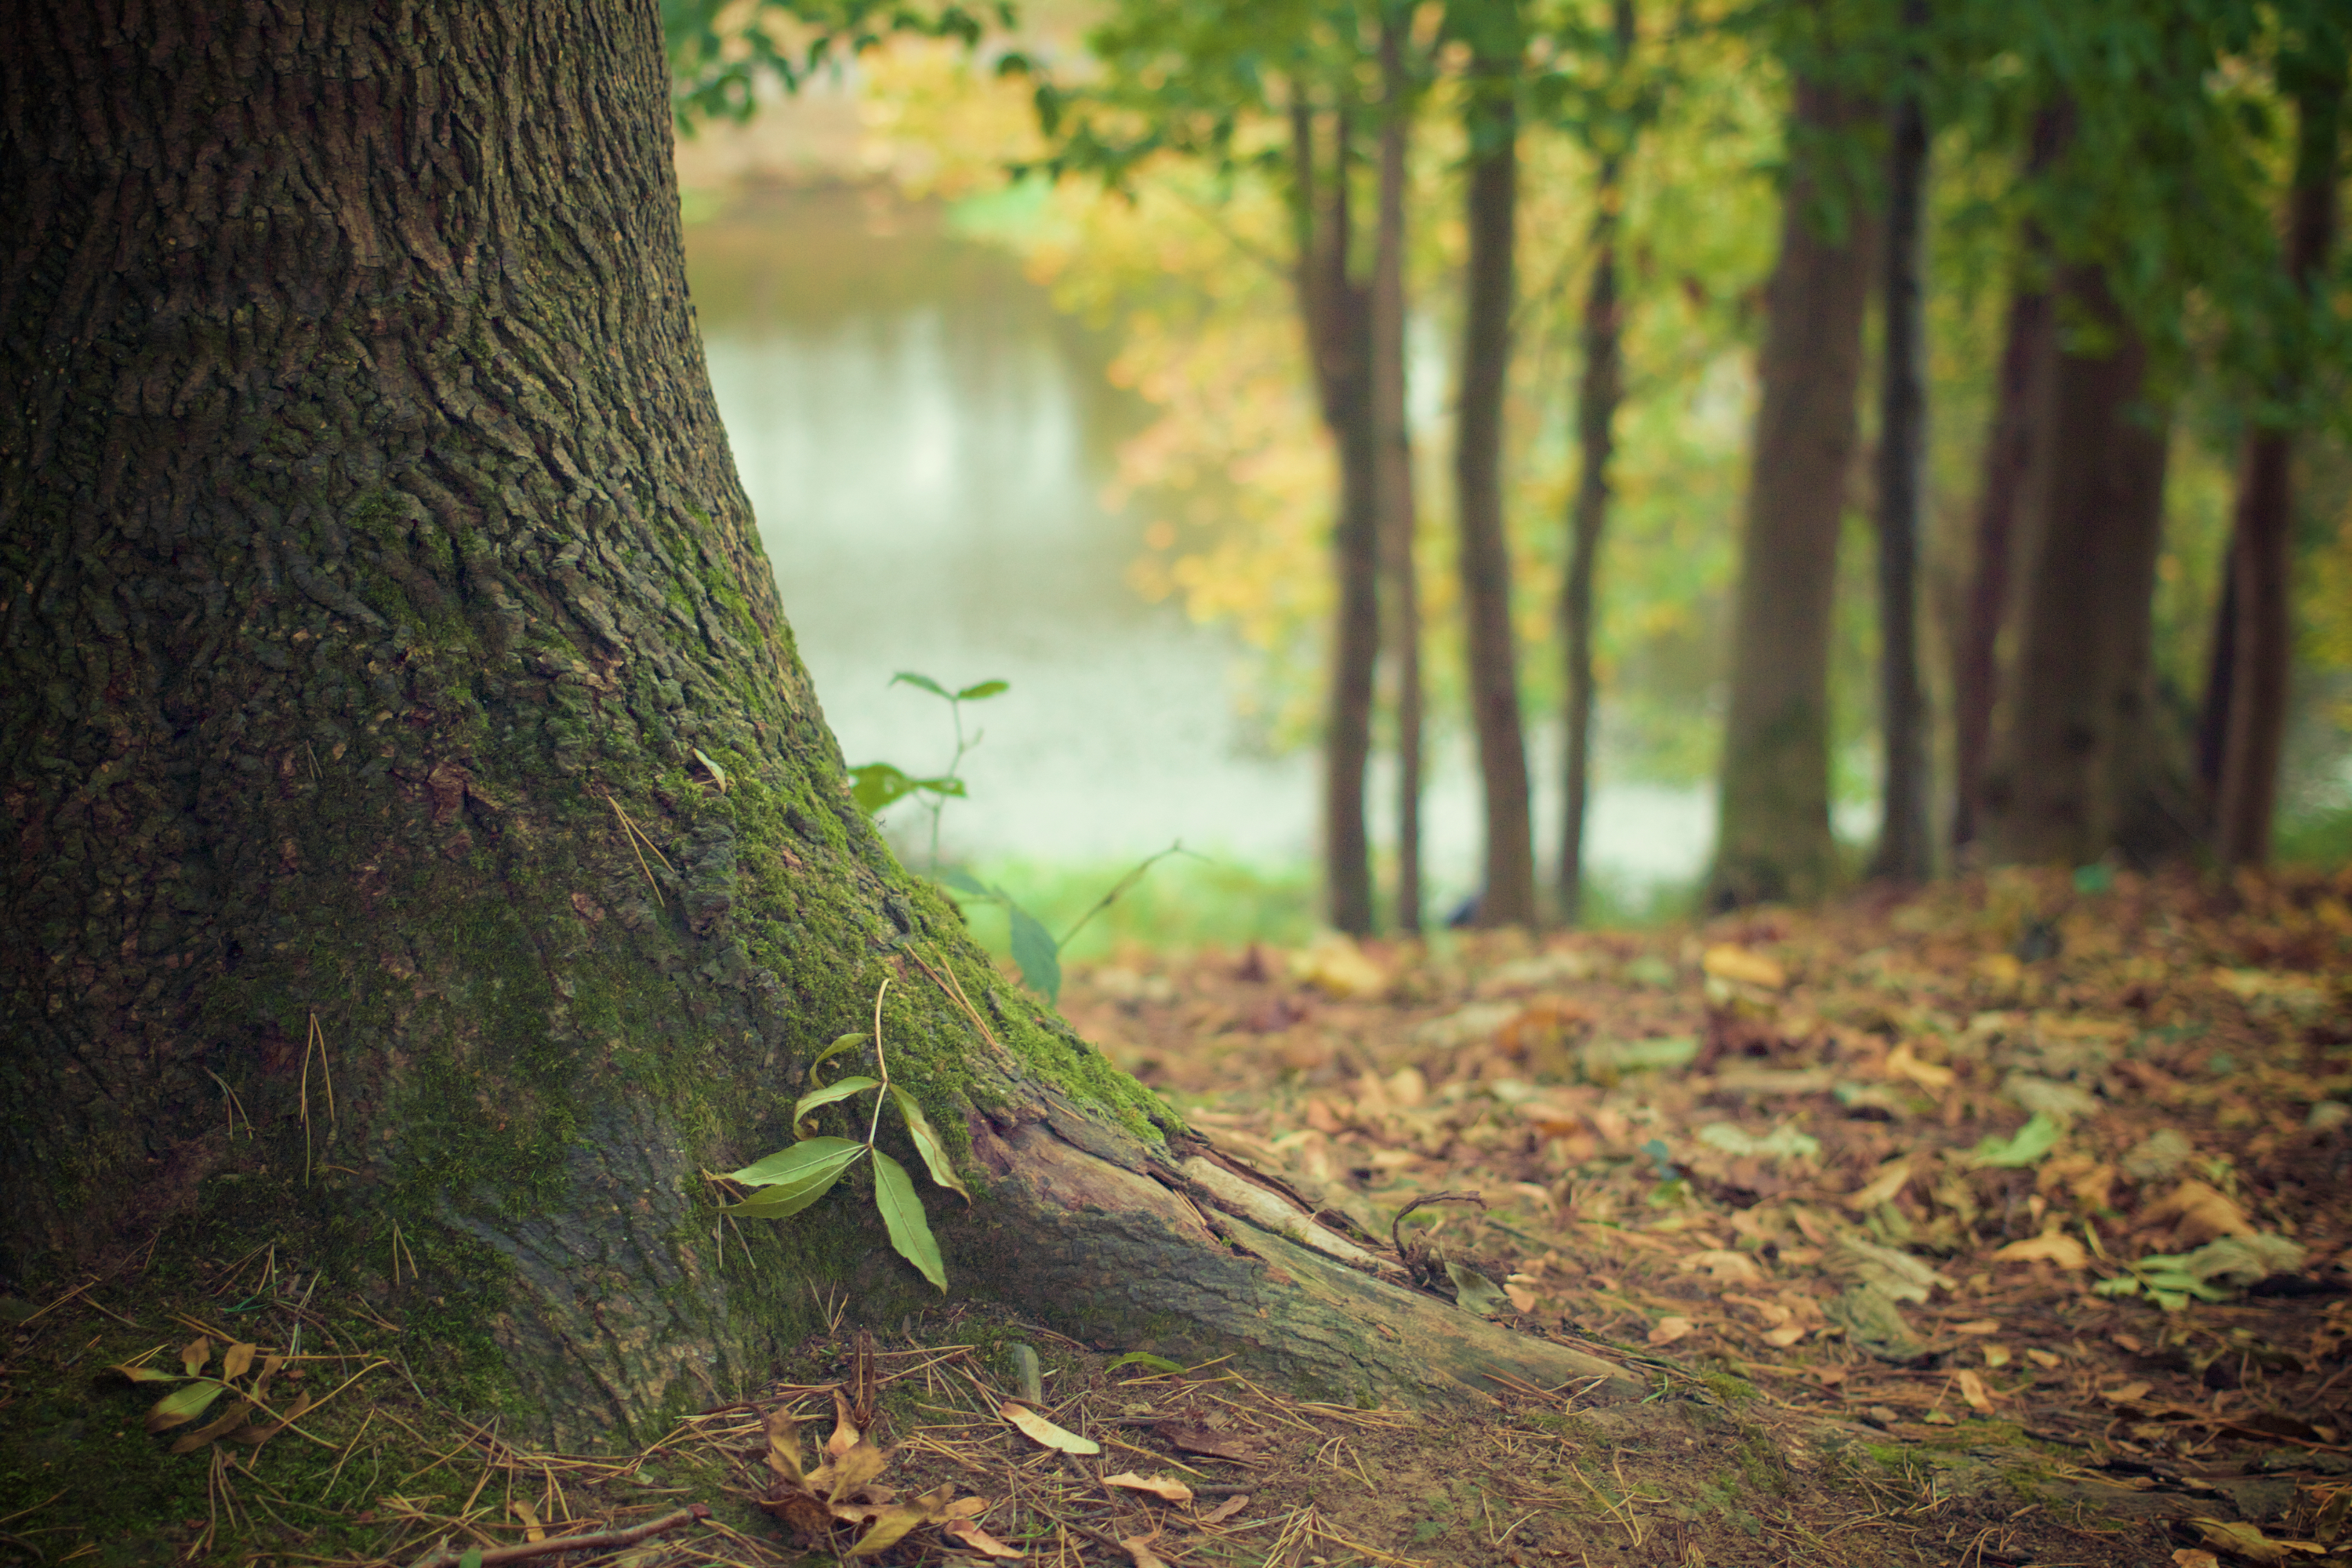
tree, nature, forest, wilderness, branch, plant, stem, sunlight, morning, leaf, fall, trunk, moss, green, jungle, autumn, season, tree trunk, leaves, rainforest, deciduous, woodland, habitat, ecosystem, rural area, old growth forest, natural environment, atmospheric phenomenon, woody plant